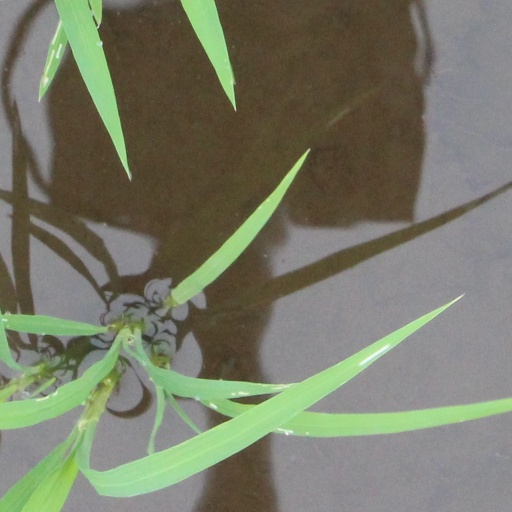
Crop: rice